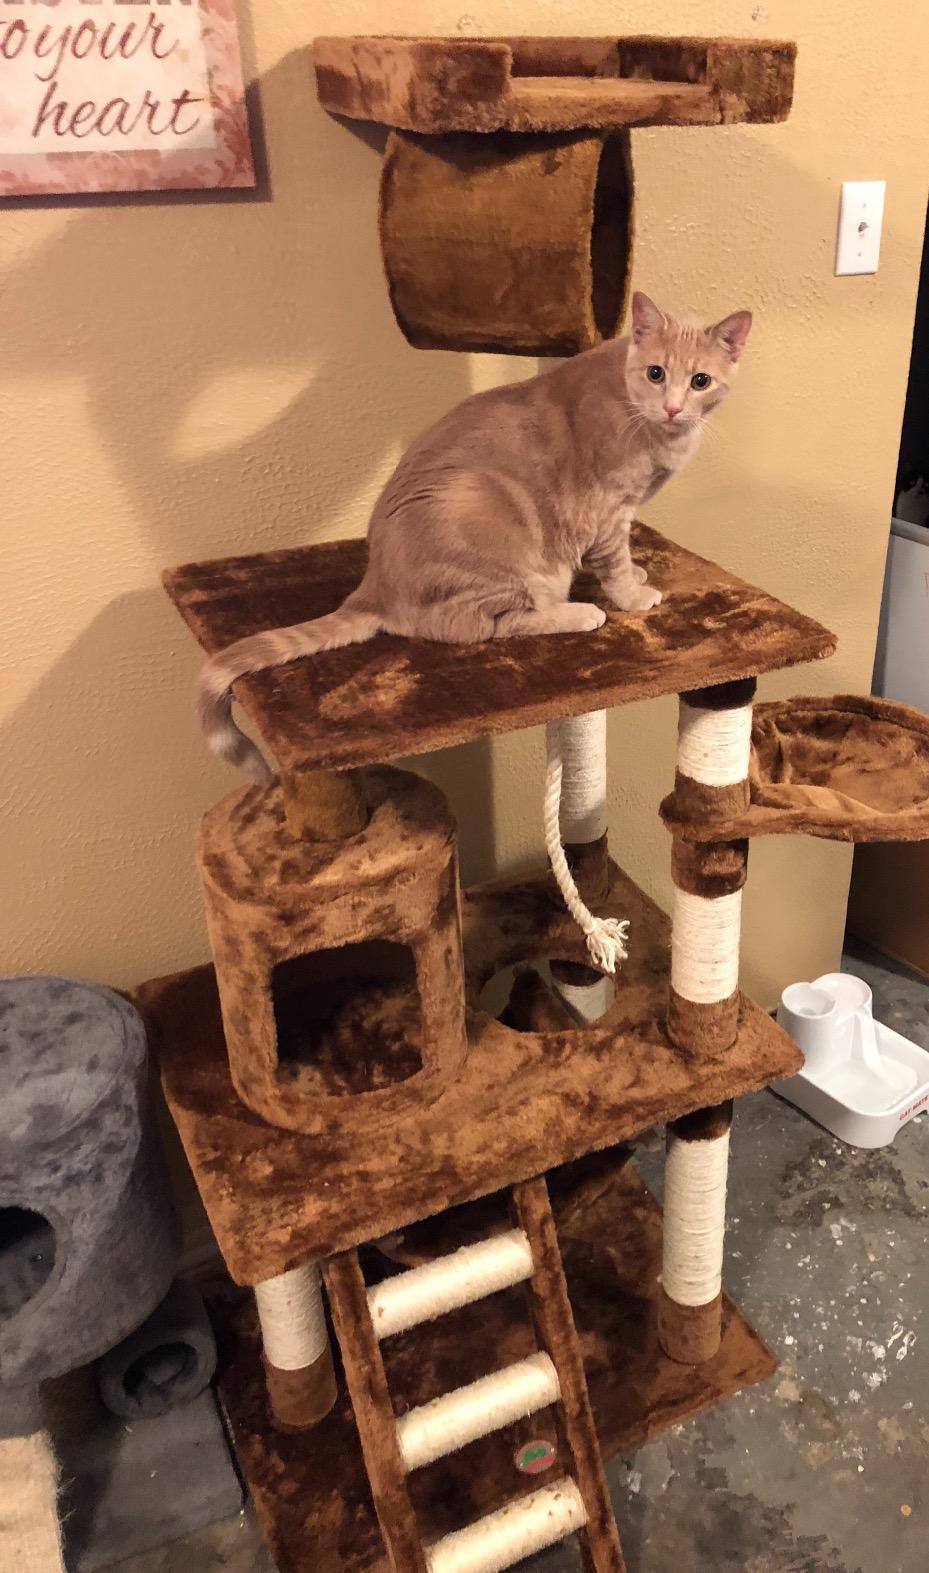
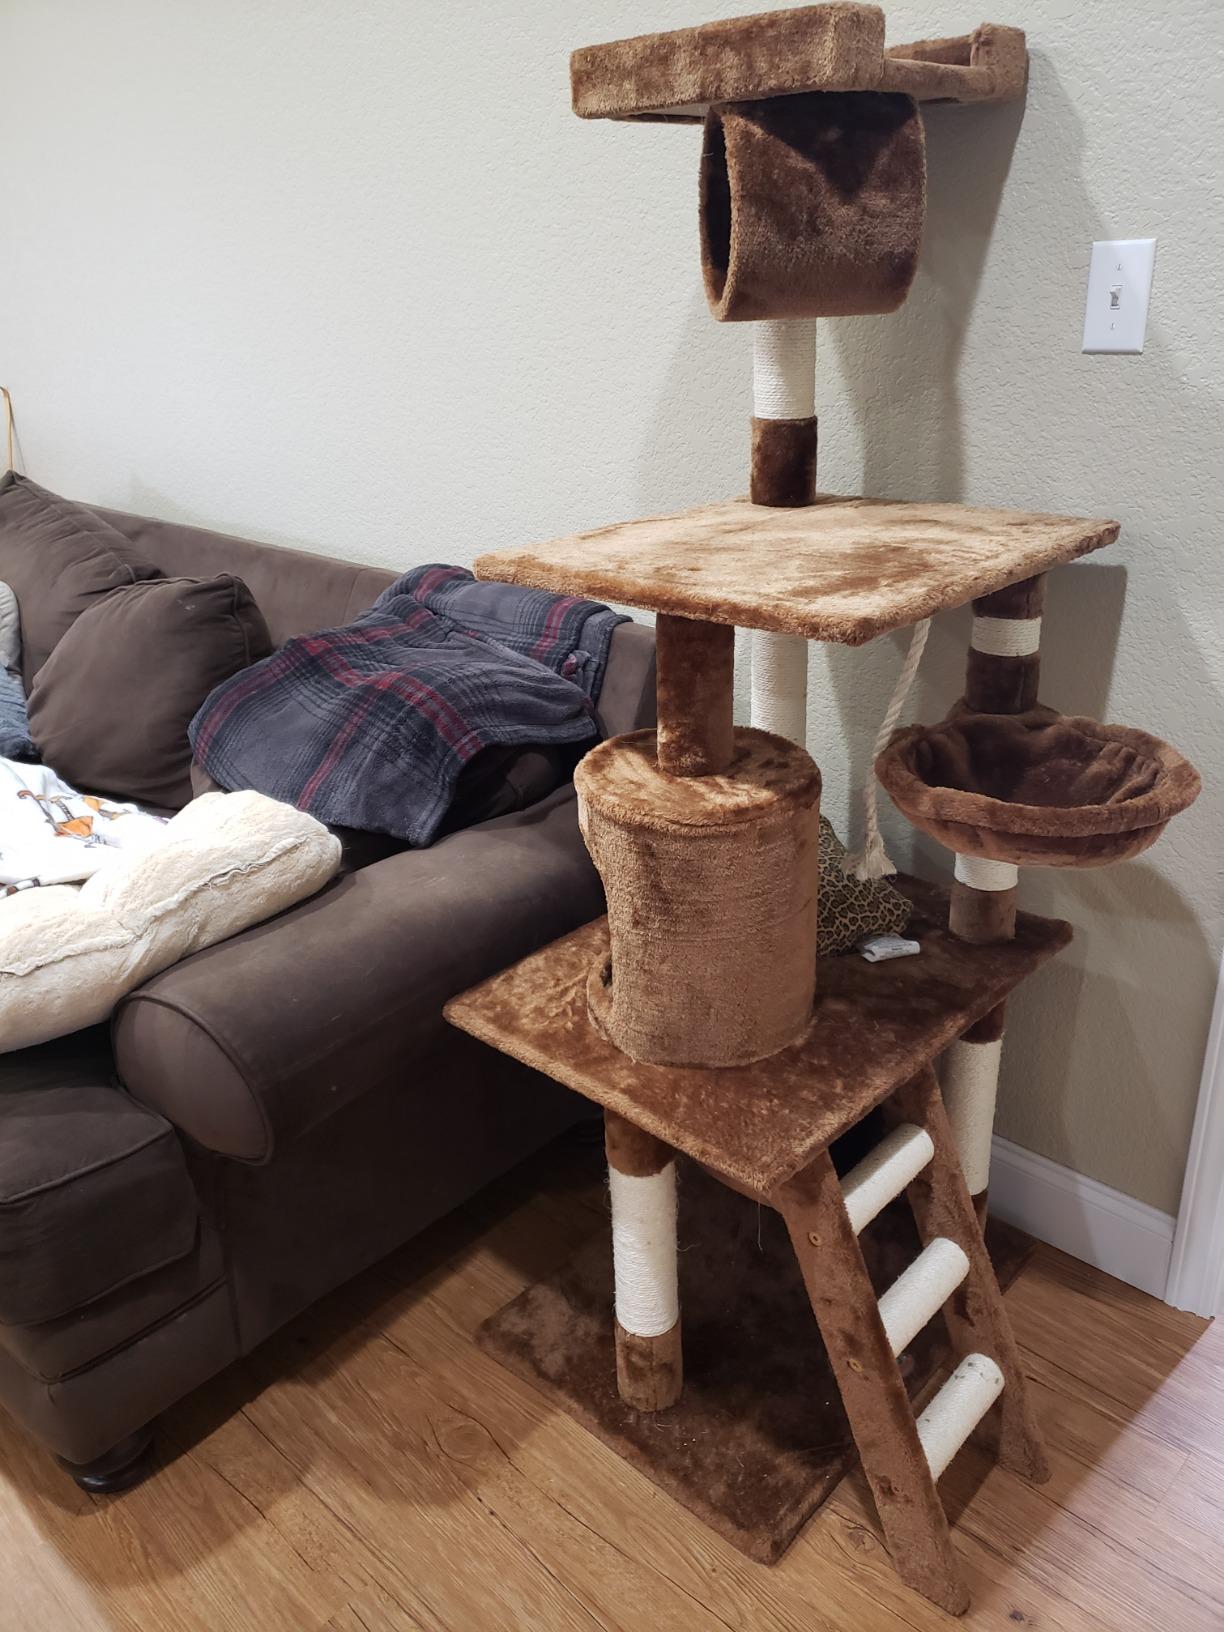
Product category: items_cat tree
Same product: yes